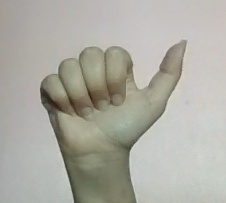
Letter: dhad